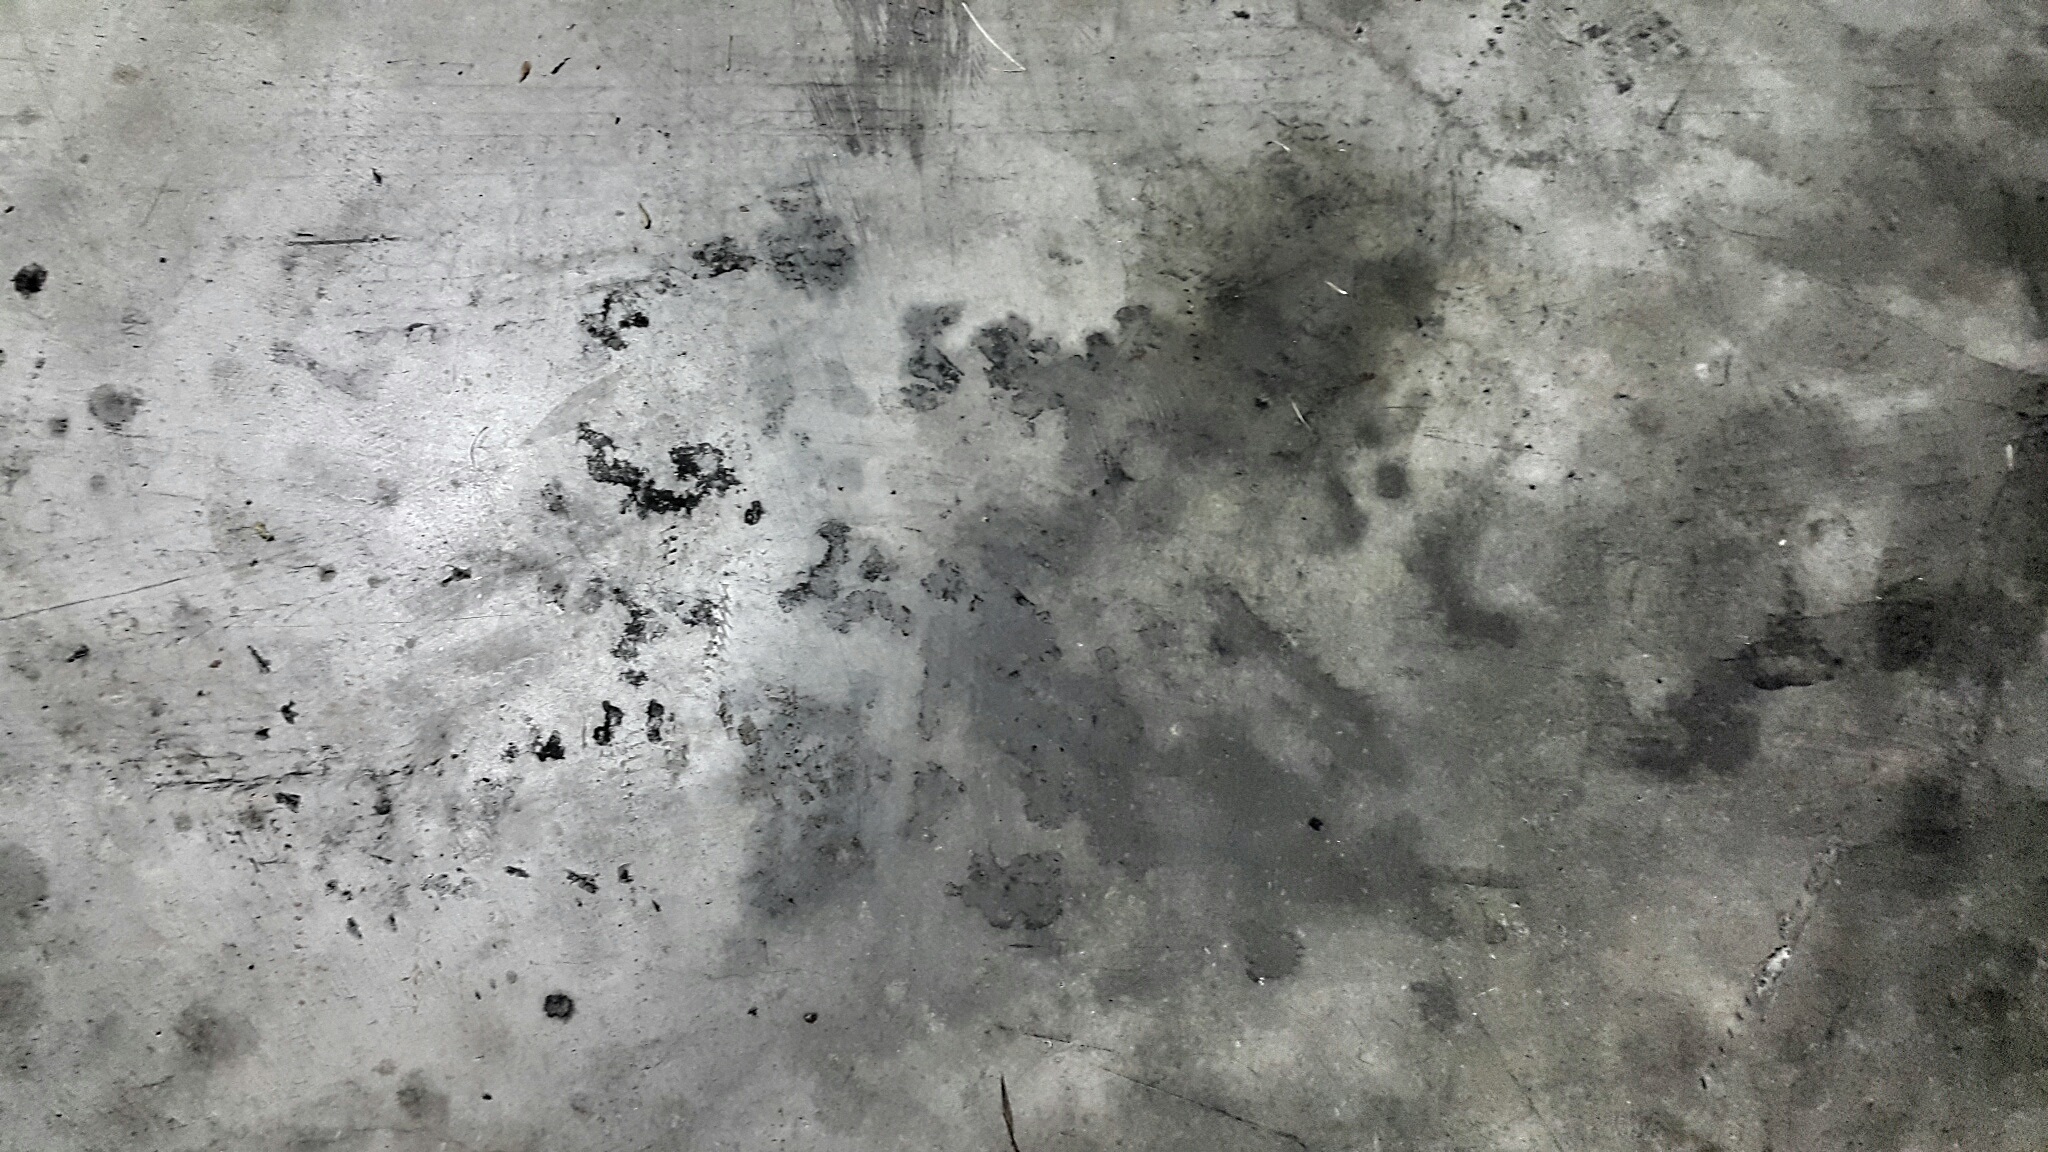
black and white, ground, texture, wall, line, gray, monochrome, material, surface, monochrome photography